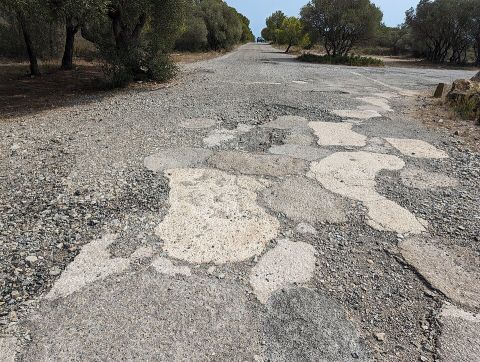
Road surface condition: dry